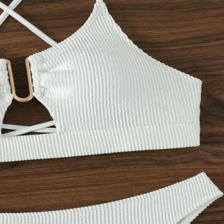
Label: Flat Lay